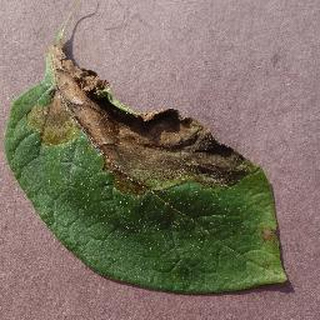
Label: potato_late_blight